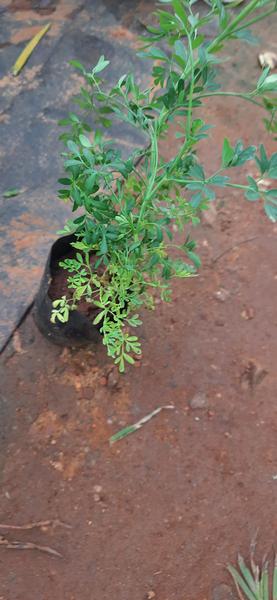
Plant: Nagadali